The Last Defender of Camelot (2002 book)

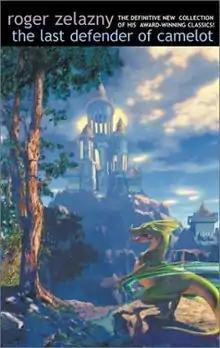
Cover of the first edition

The Last Defender of Camelot is a collection of short stories written by science fiction writer Roger Zelazny. It was published by Ibooks, Inc in 2002 and has an identical title to an earlier collection.